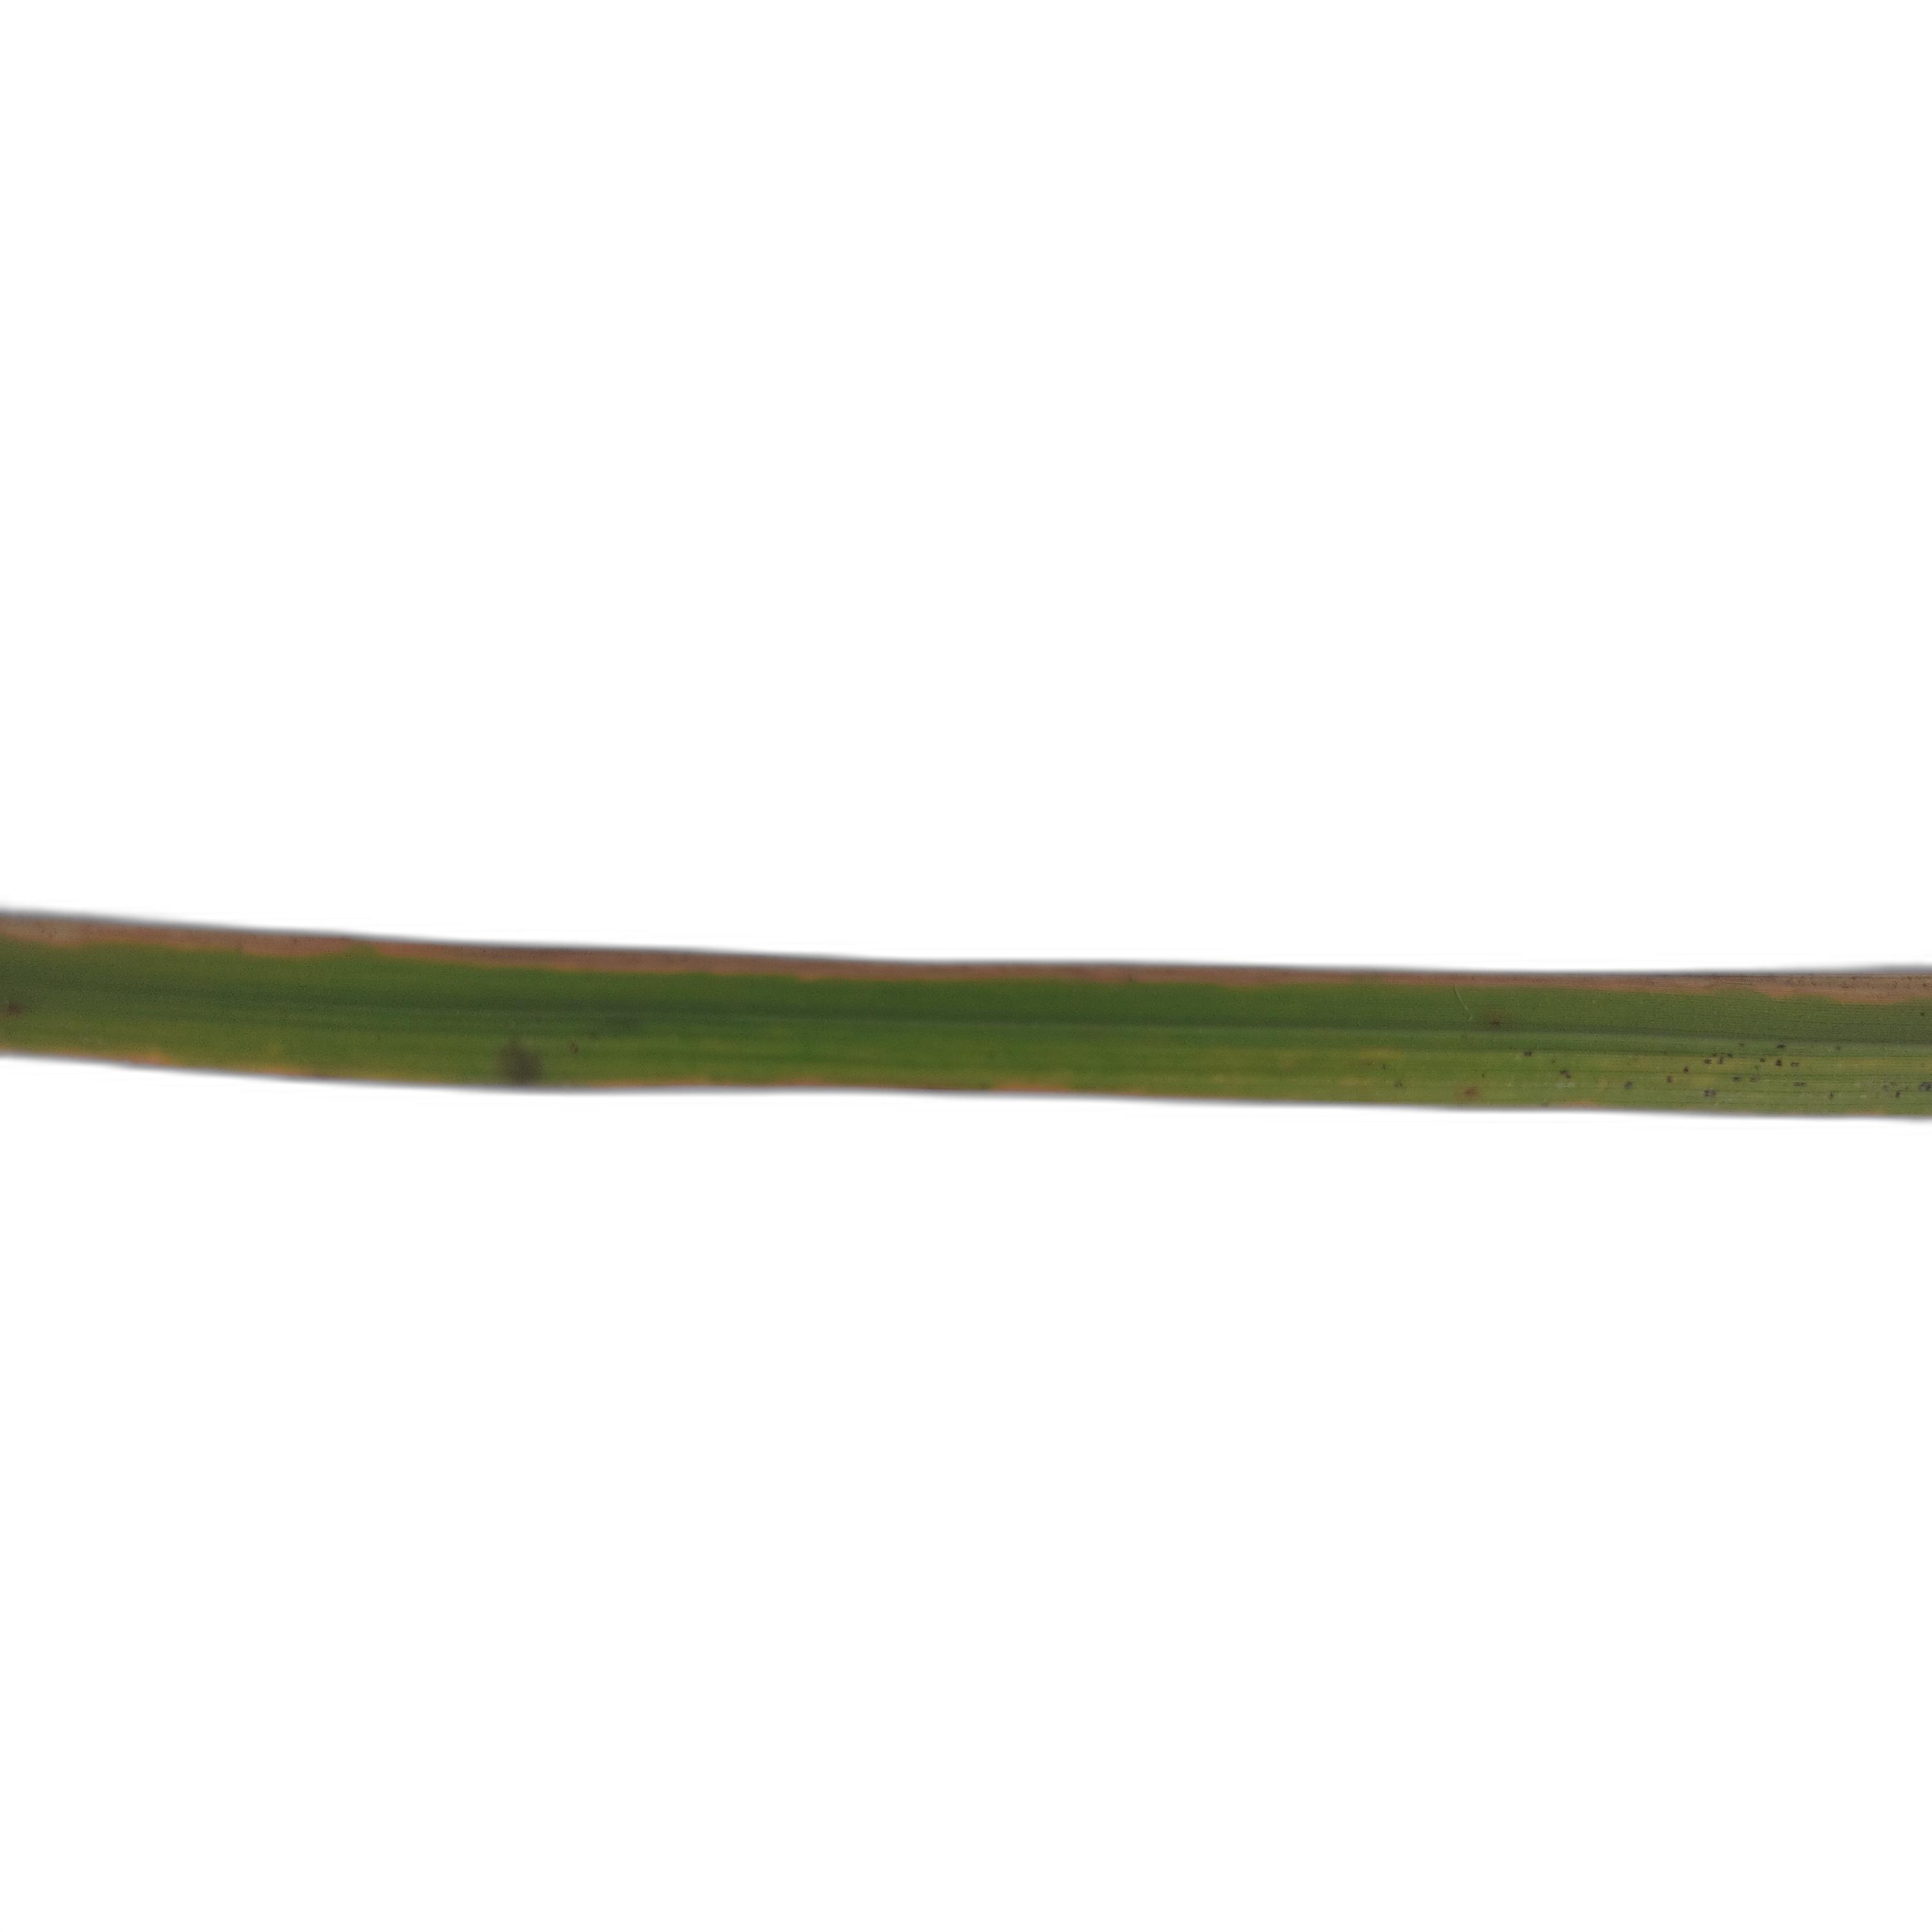
Label: Leaf Scald